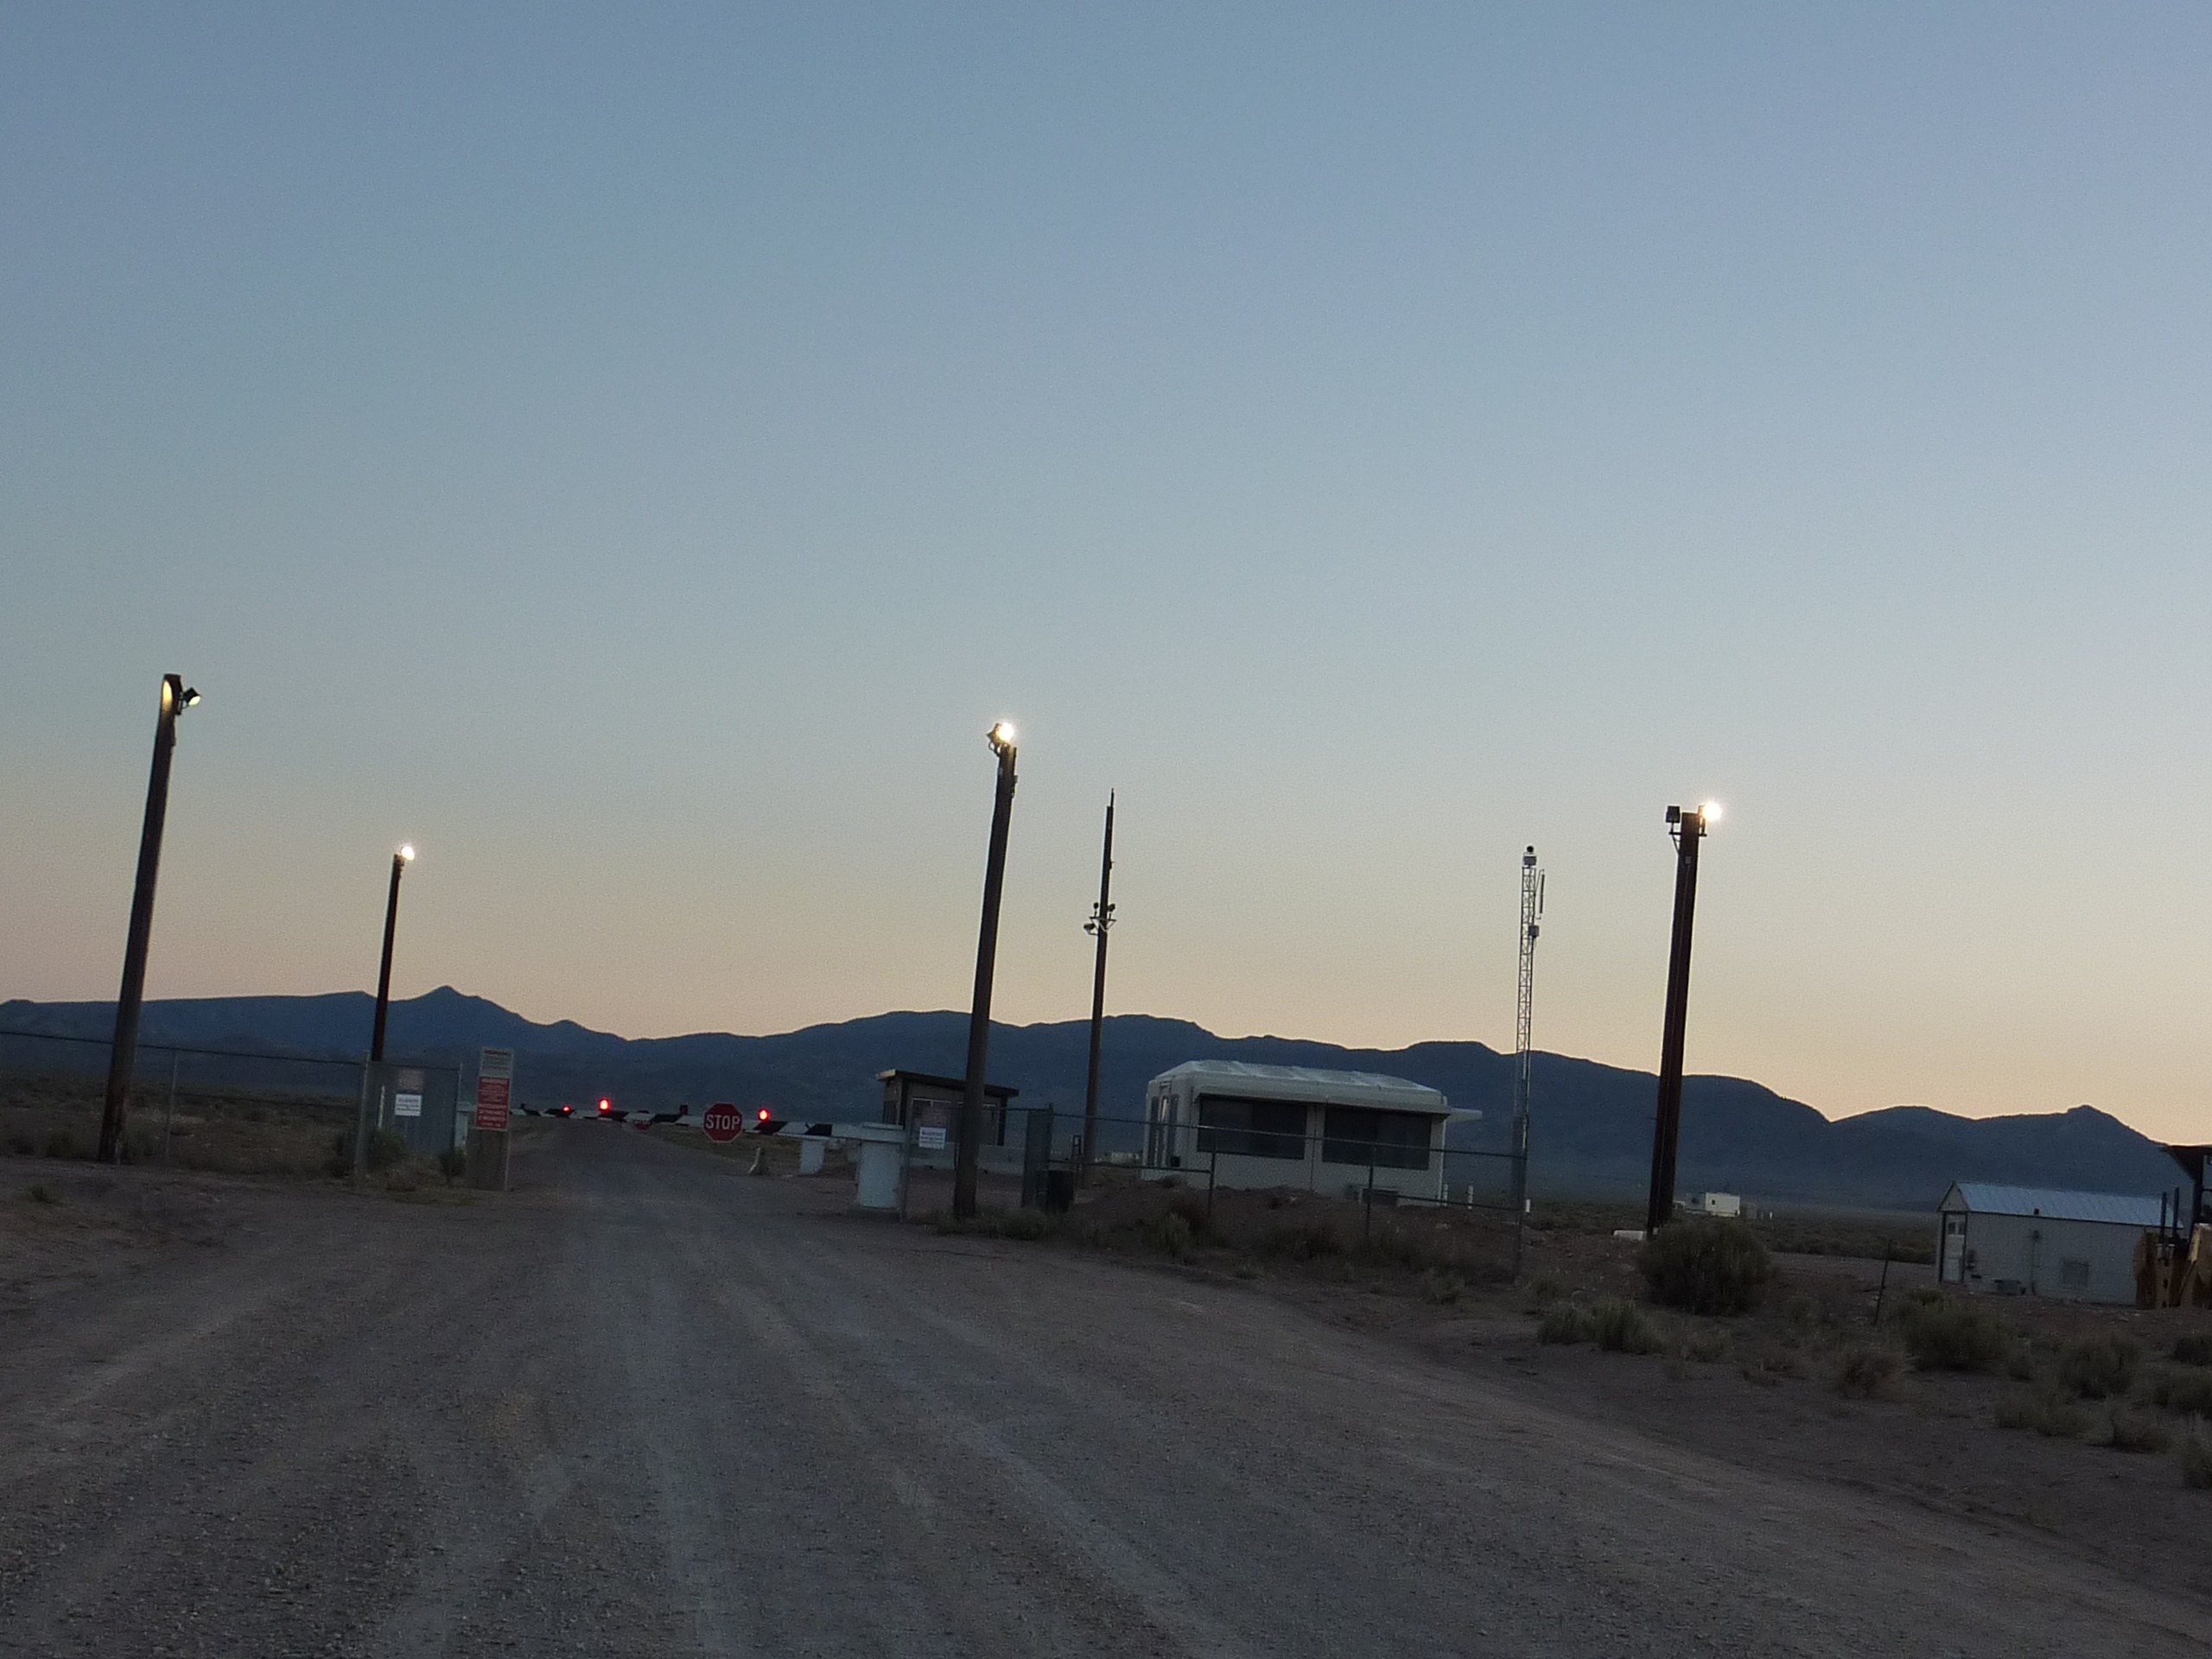
beach, sea, coast, horizon, cloud, structure, sky, boardwalk, sunset, road, morning, wind, walkway, dusk, evening, street sign, infrastructure, alien, ufo, nevada, aliens, rachel, gateway, barriers, no entry, area 51, guarded, sport venue, groom lake, extraterrestrial highway